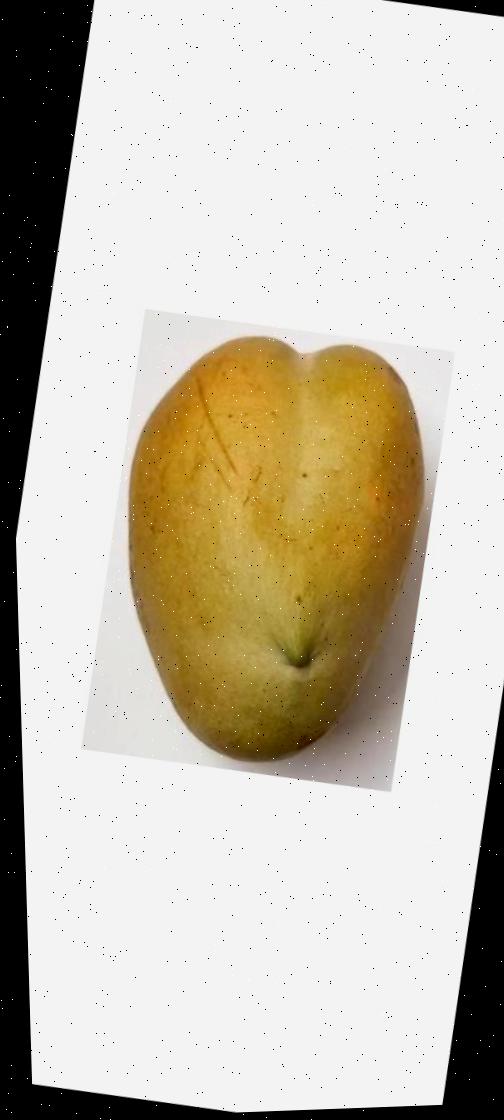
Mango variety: Bari-11